Mick Karn

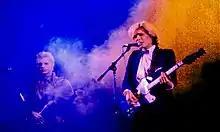
Japan in Toronto, 24 November 1979

Initially with Karn as lead vocalist, their band christened themselves Japan in 1974. Joined by keyboardist Richard Barbieri and guitarist Rob Dean the following year, they signed a recording contract with German disco label Hansa in 1977, with which they recorded three studio albums and became an alternative glam rock outfit in the mould of David Bowie, T.Rex, and The New York Dolls. They switched to Virgin Records to record their subsequent albums "Gentlemen Take Polaroids" and "Tin Drum".